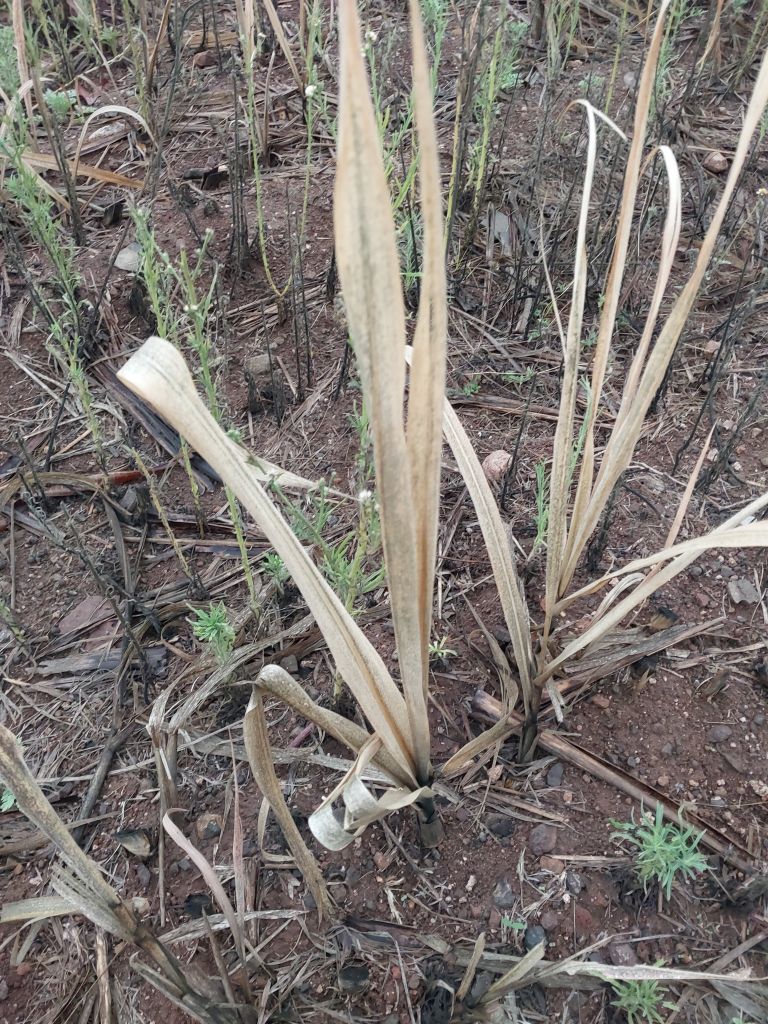
Label: Sett Rot